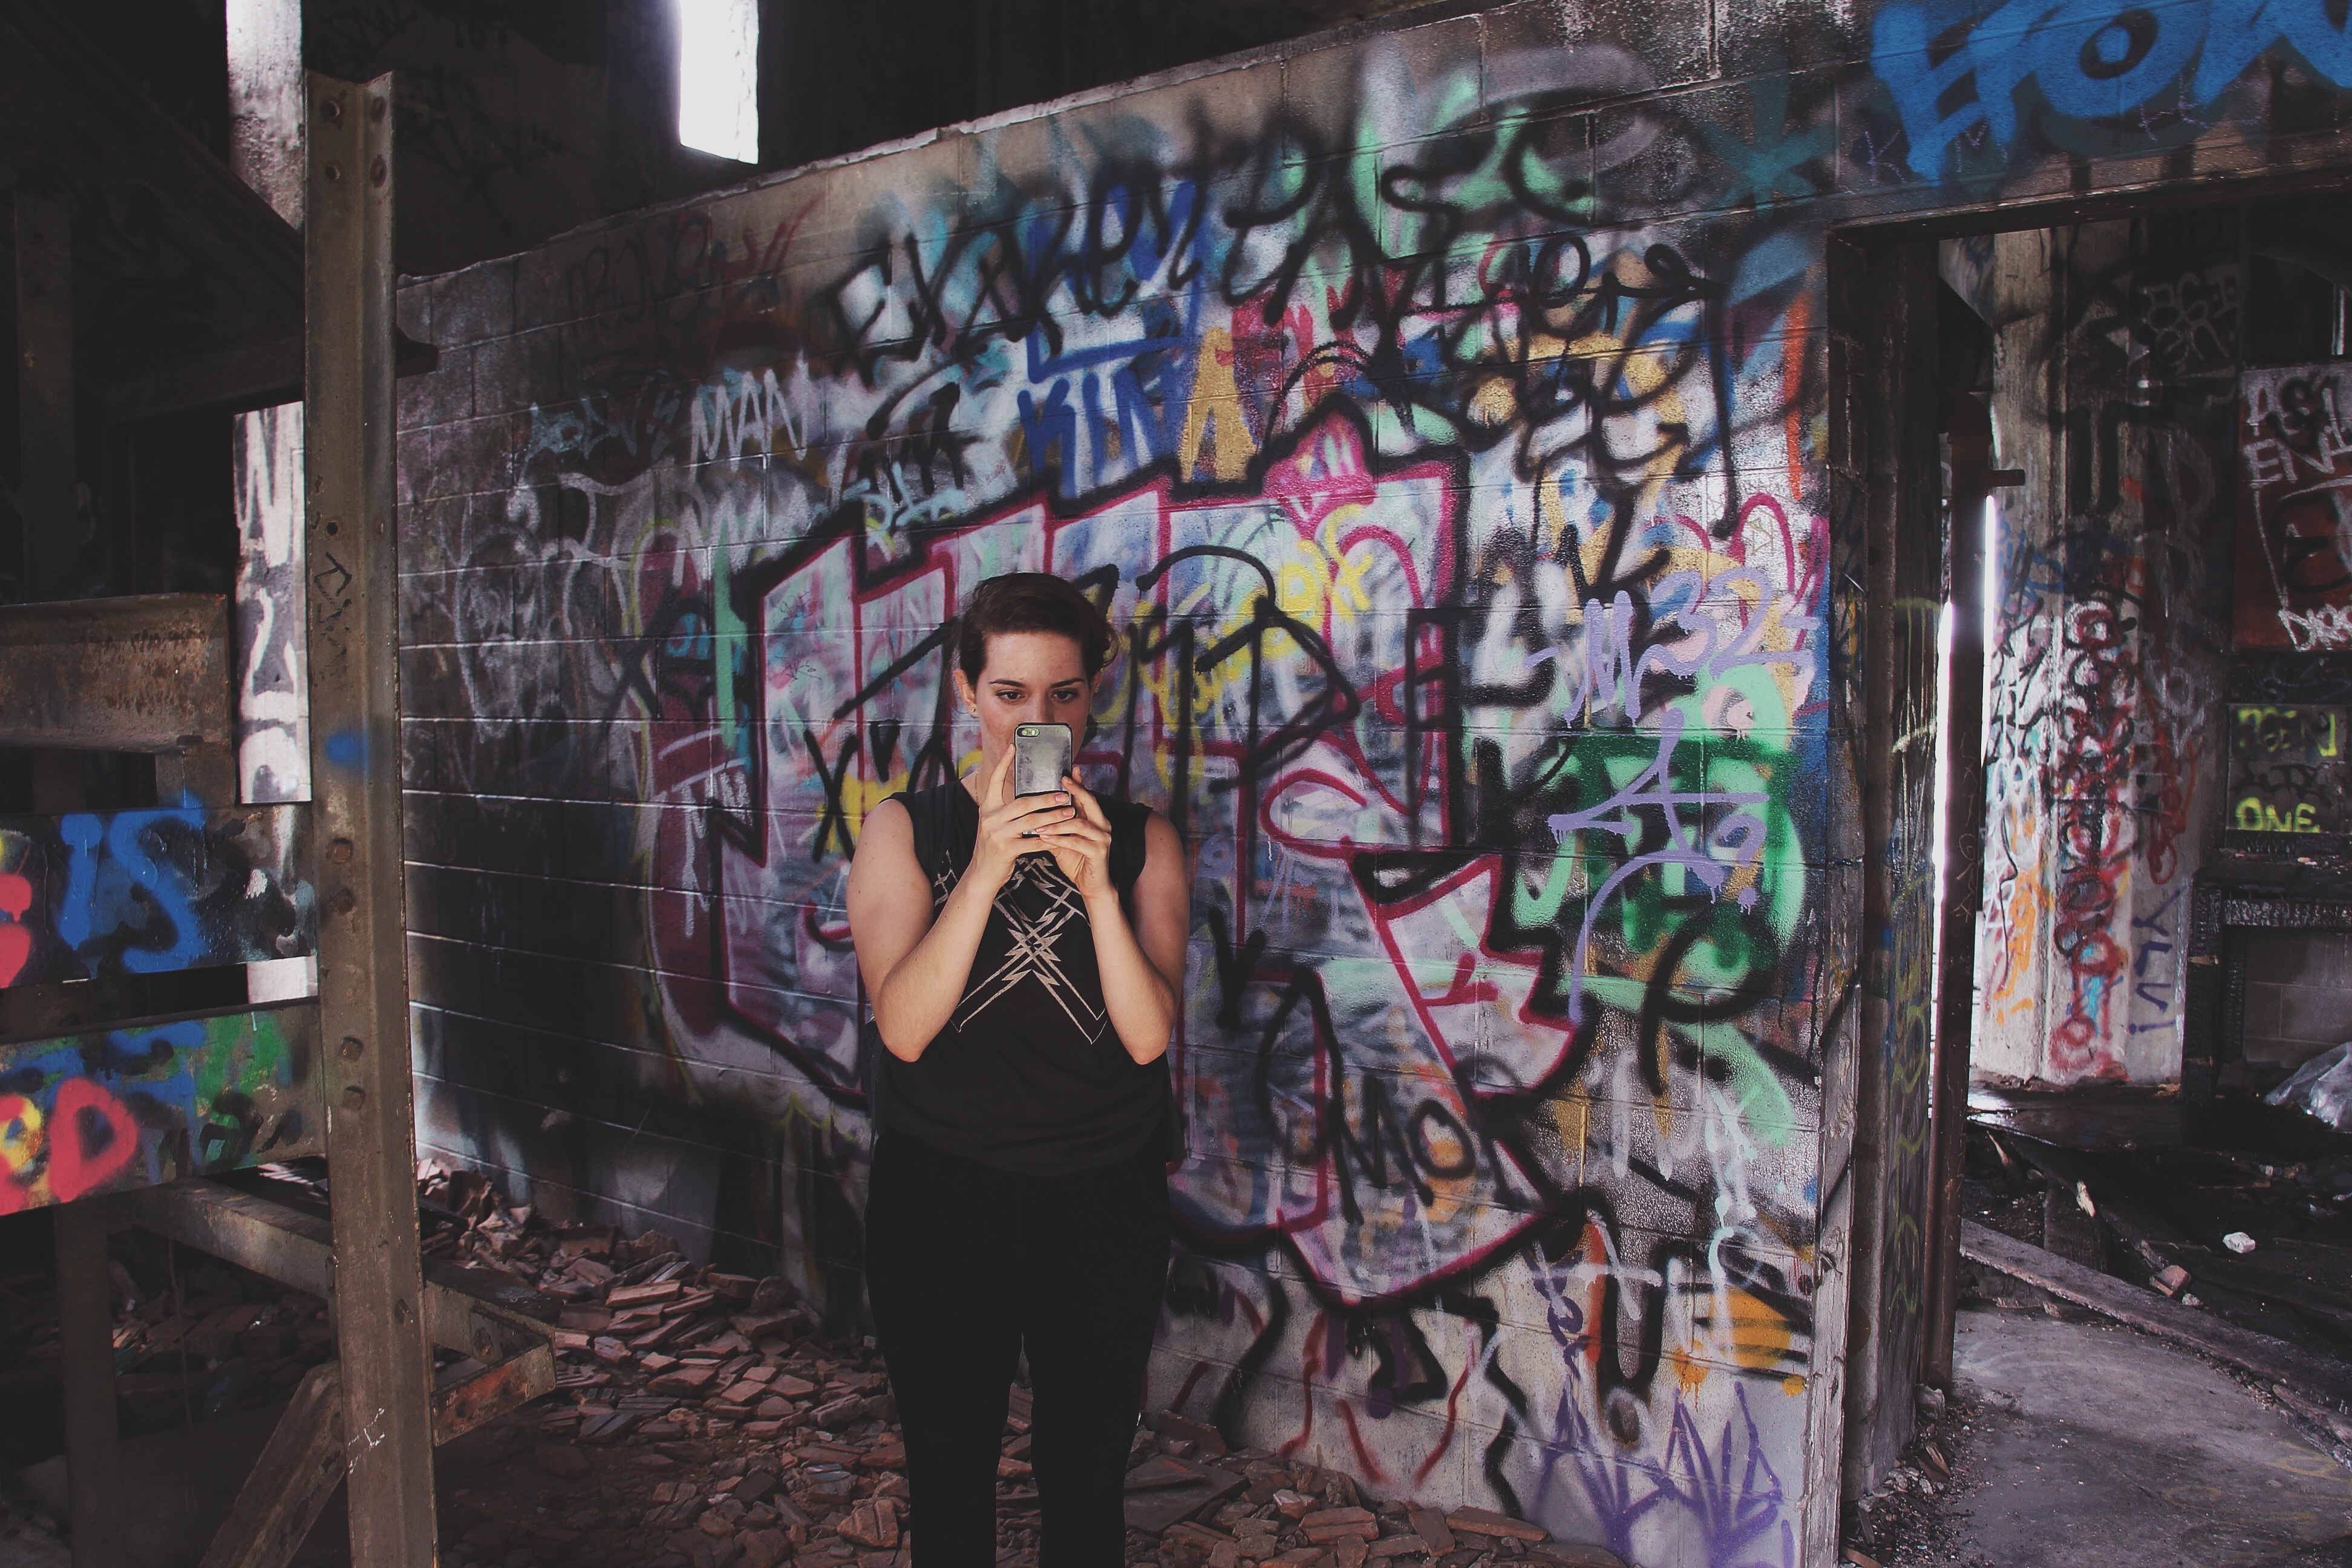
road, street, color, graffiti, street art, art, infrastructure, mural, urban area